Redcliffe Padres

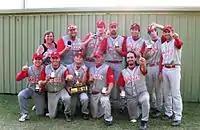
Inaugural SQBL A Premiers

The club's regular season was the best ever for a Redcliffe A-Grade team, finishing with a 14–4 record securing the minor premiership and top seed for the finals. The team included Jay Nilsson leading the league in batting average (.443) and Rodney Wodson leading the league in ERA (1.77). It was also the first season of Daniel Nilsson who represented Australia in the 2009 World Youth Baseball Championship before the season and managed to hit a home run in his debut at bat.